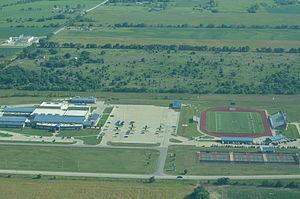
Chanute est une ville du comté de Neosho dans le Kansas aux États-Unis. Cette ville est fondée le 1ᵉʳ janvier 1873 et a été nommé en fonction du nom de l'ingénieur ferroviaire et le pionnier de l'aviation Octave Chanute.